Lee Yu-jun

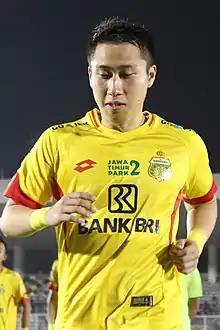
Lee playing for Bhayangkara in 2019

Lee Yu-jun (born 26 September 1989) is a South Korean professional footballer who plays as a defensive midfielder for Liga 2 side Sumsel United.